Brighton & Hove Greyhound Stadium

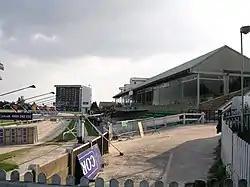
A view of the grandstand in 2007

After the war the company was called the Brighton & Hove Stadium Ltd and in 1948 the stadium introduced a new event called the Regency. The Managing Director Charles Wakeling who was also the chairman of Brighton & Hove Albion F.C. died leaving the stadium in the hands of Major Carlos Campbell. Campbell died in 1958 leaving the controlling interest of the shares in the hands of the GRA. They brought in Gerard Kealey as General Manager and Peter Shotton as Racing Manager (the latter replacing Tom King in 1964) and the pair went about building up the reputation of the seaside track. During the sixties racing was held on Wednesday and Saturday evenings, in addition to the restaurant there was three buffet bars and seven licensed bars. The circumference had changed to 491 yards with distances of 550, 725 and 880 yards with an 'Inside Sumner' hare. The track trainers consisted of Fred Lugg, Arthur Hancock, Birch & Gunner (Charles George) Smith. Gunner Smith steered Luxury Liner through to 1961 English Greyhound Derby Derby final.